Tino rangatiratanga

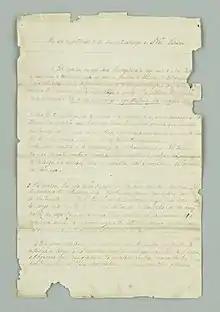
The Declaration of Independence of the United Tribes of New Zealand, made to the British Resident in New Zealand on 28 October 1835. The phrase "tino rangatiratanga" can be seen in the first line of section one.

A is a chief, the nominalising suffix makes the word an abstract noun referring to the quality or attributes of chieftainship. The word is also translated as 'chiefly autonomy', or 'kingdom', referencing the 'chiefly authority' and domain of the chief.